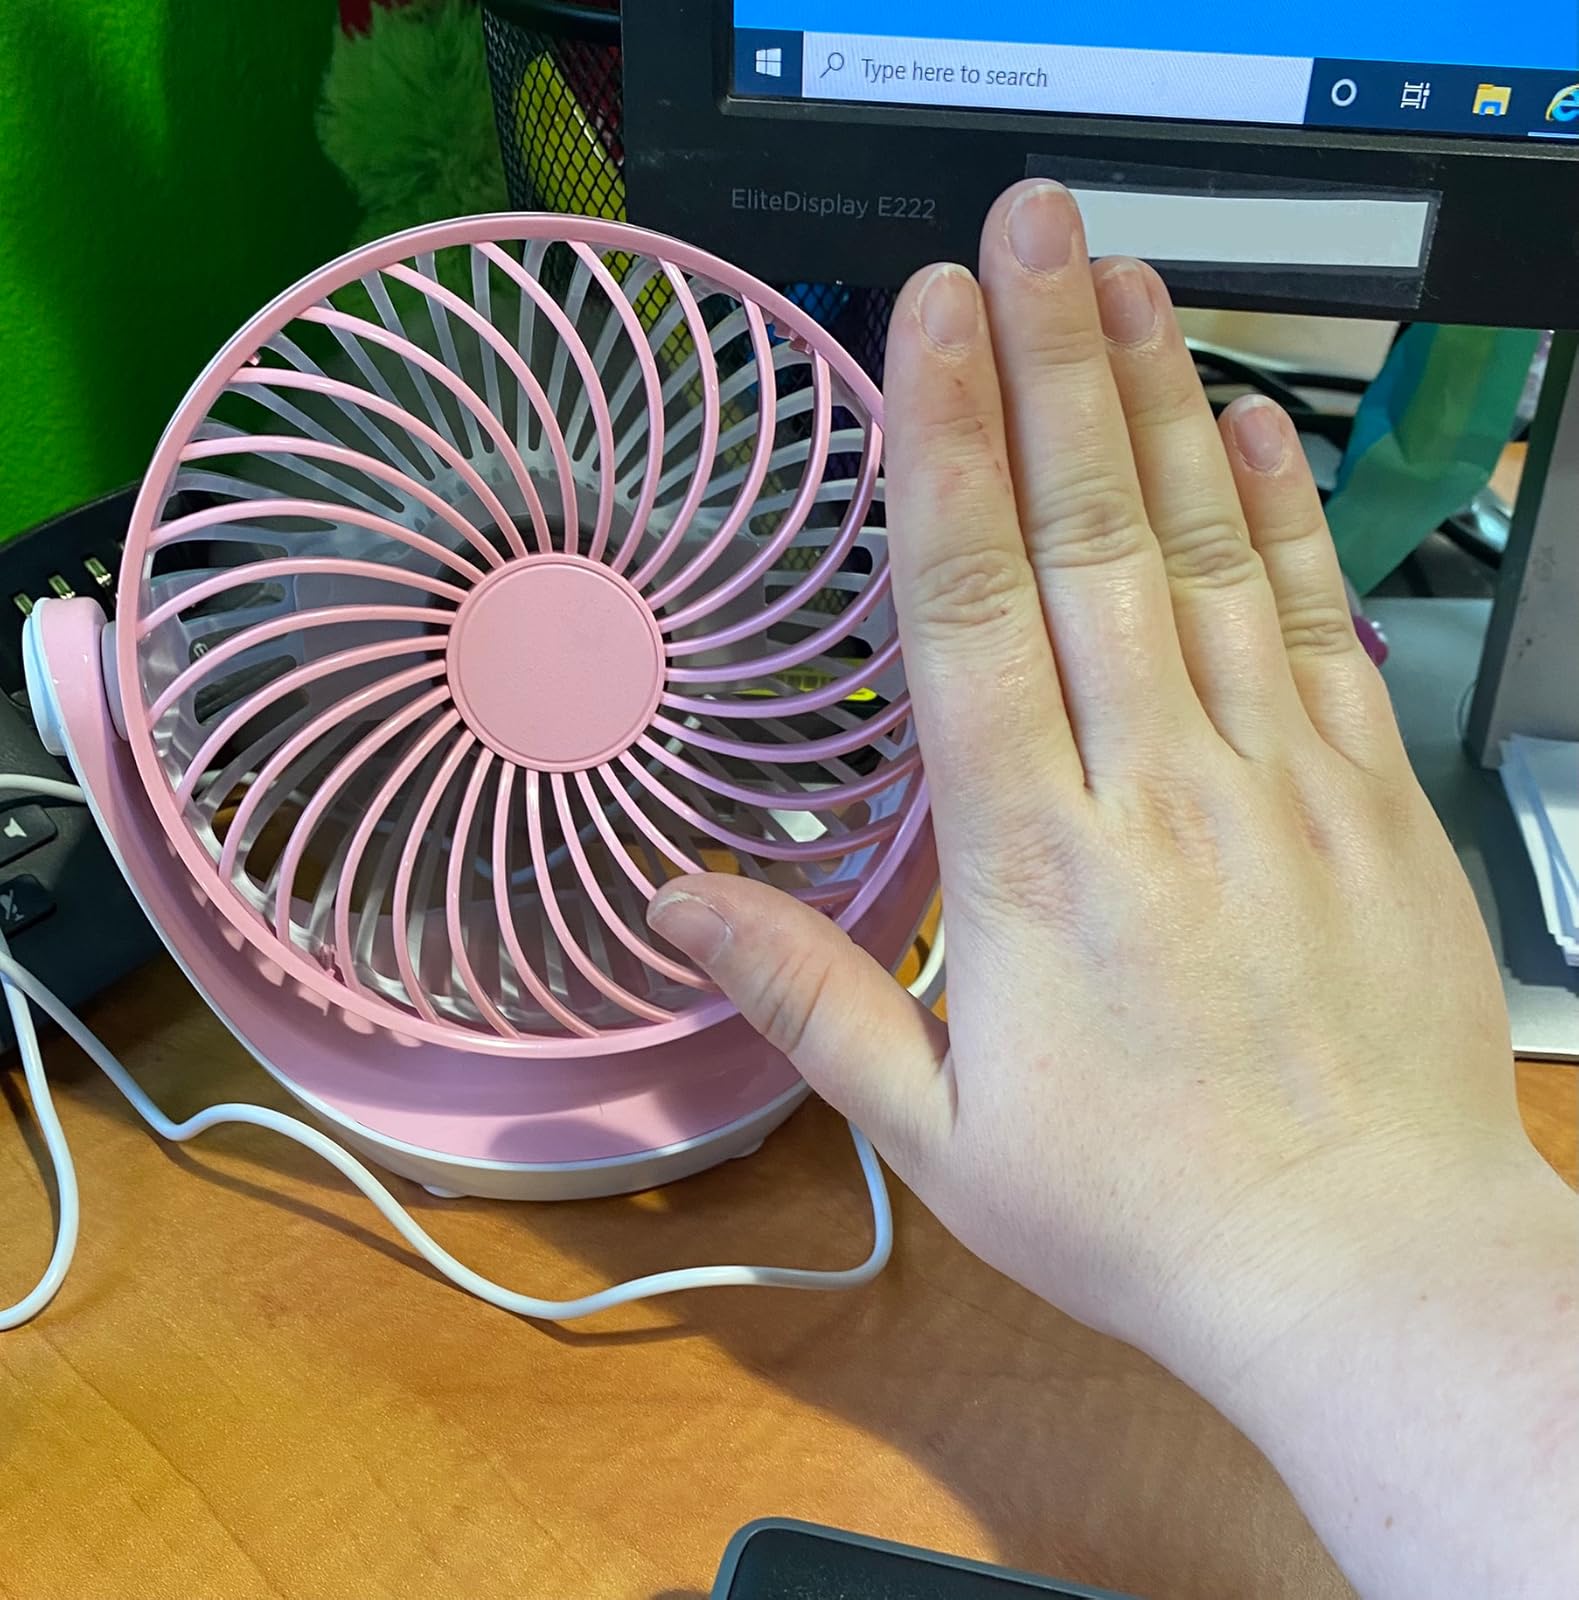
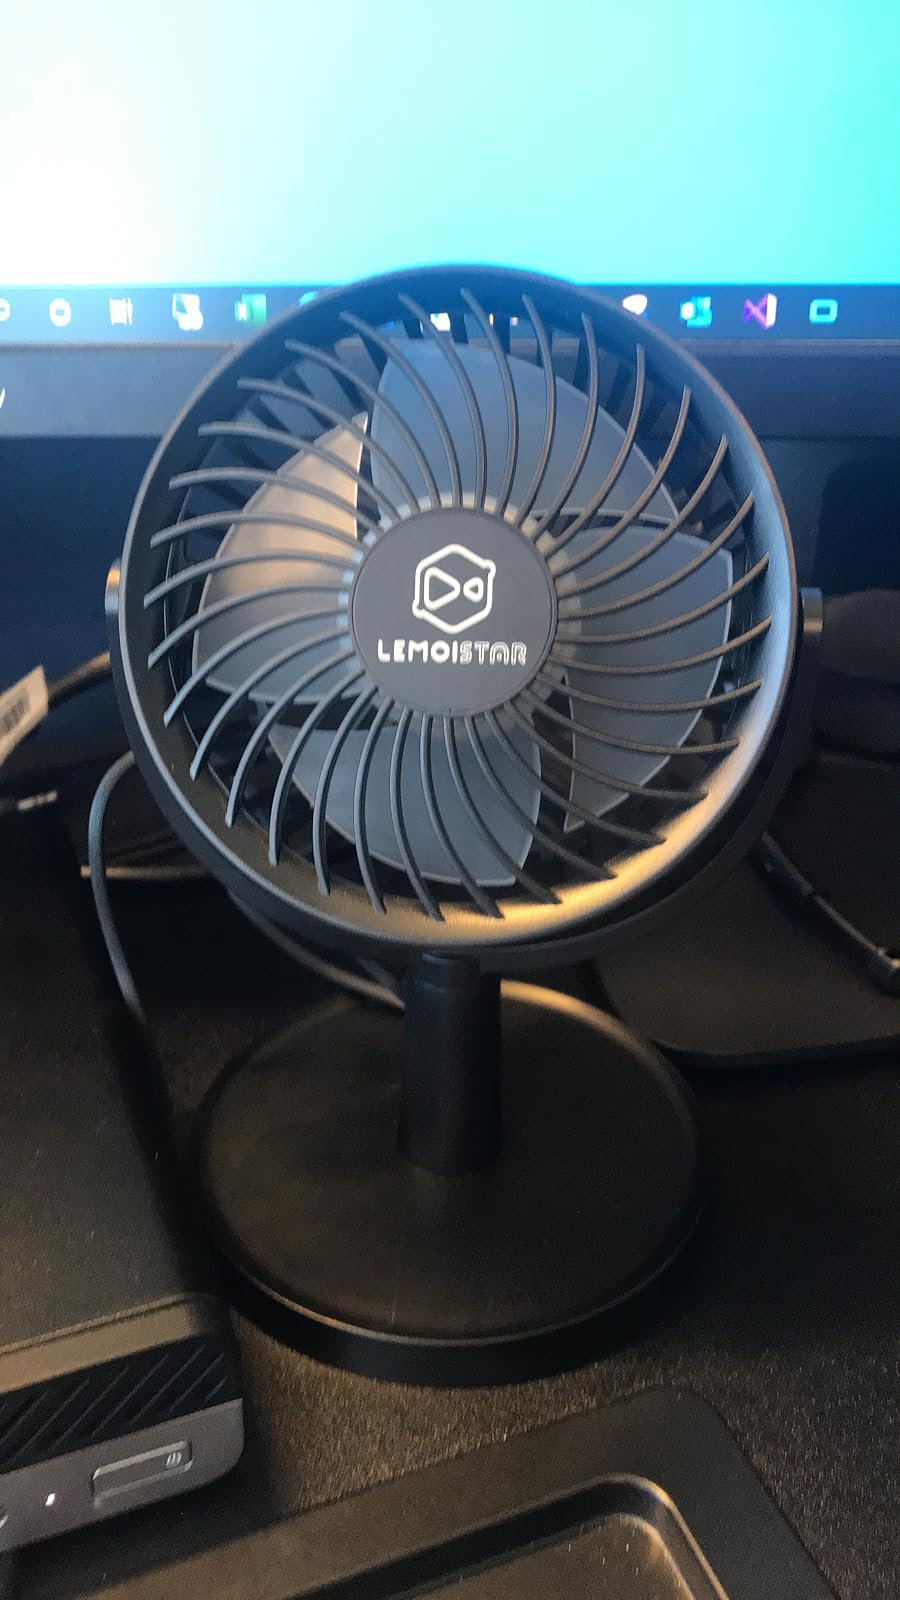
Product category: fan
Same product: no